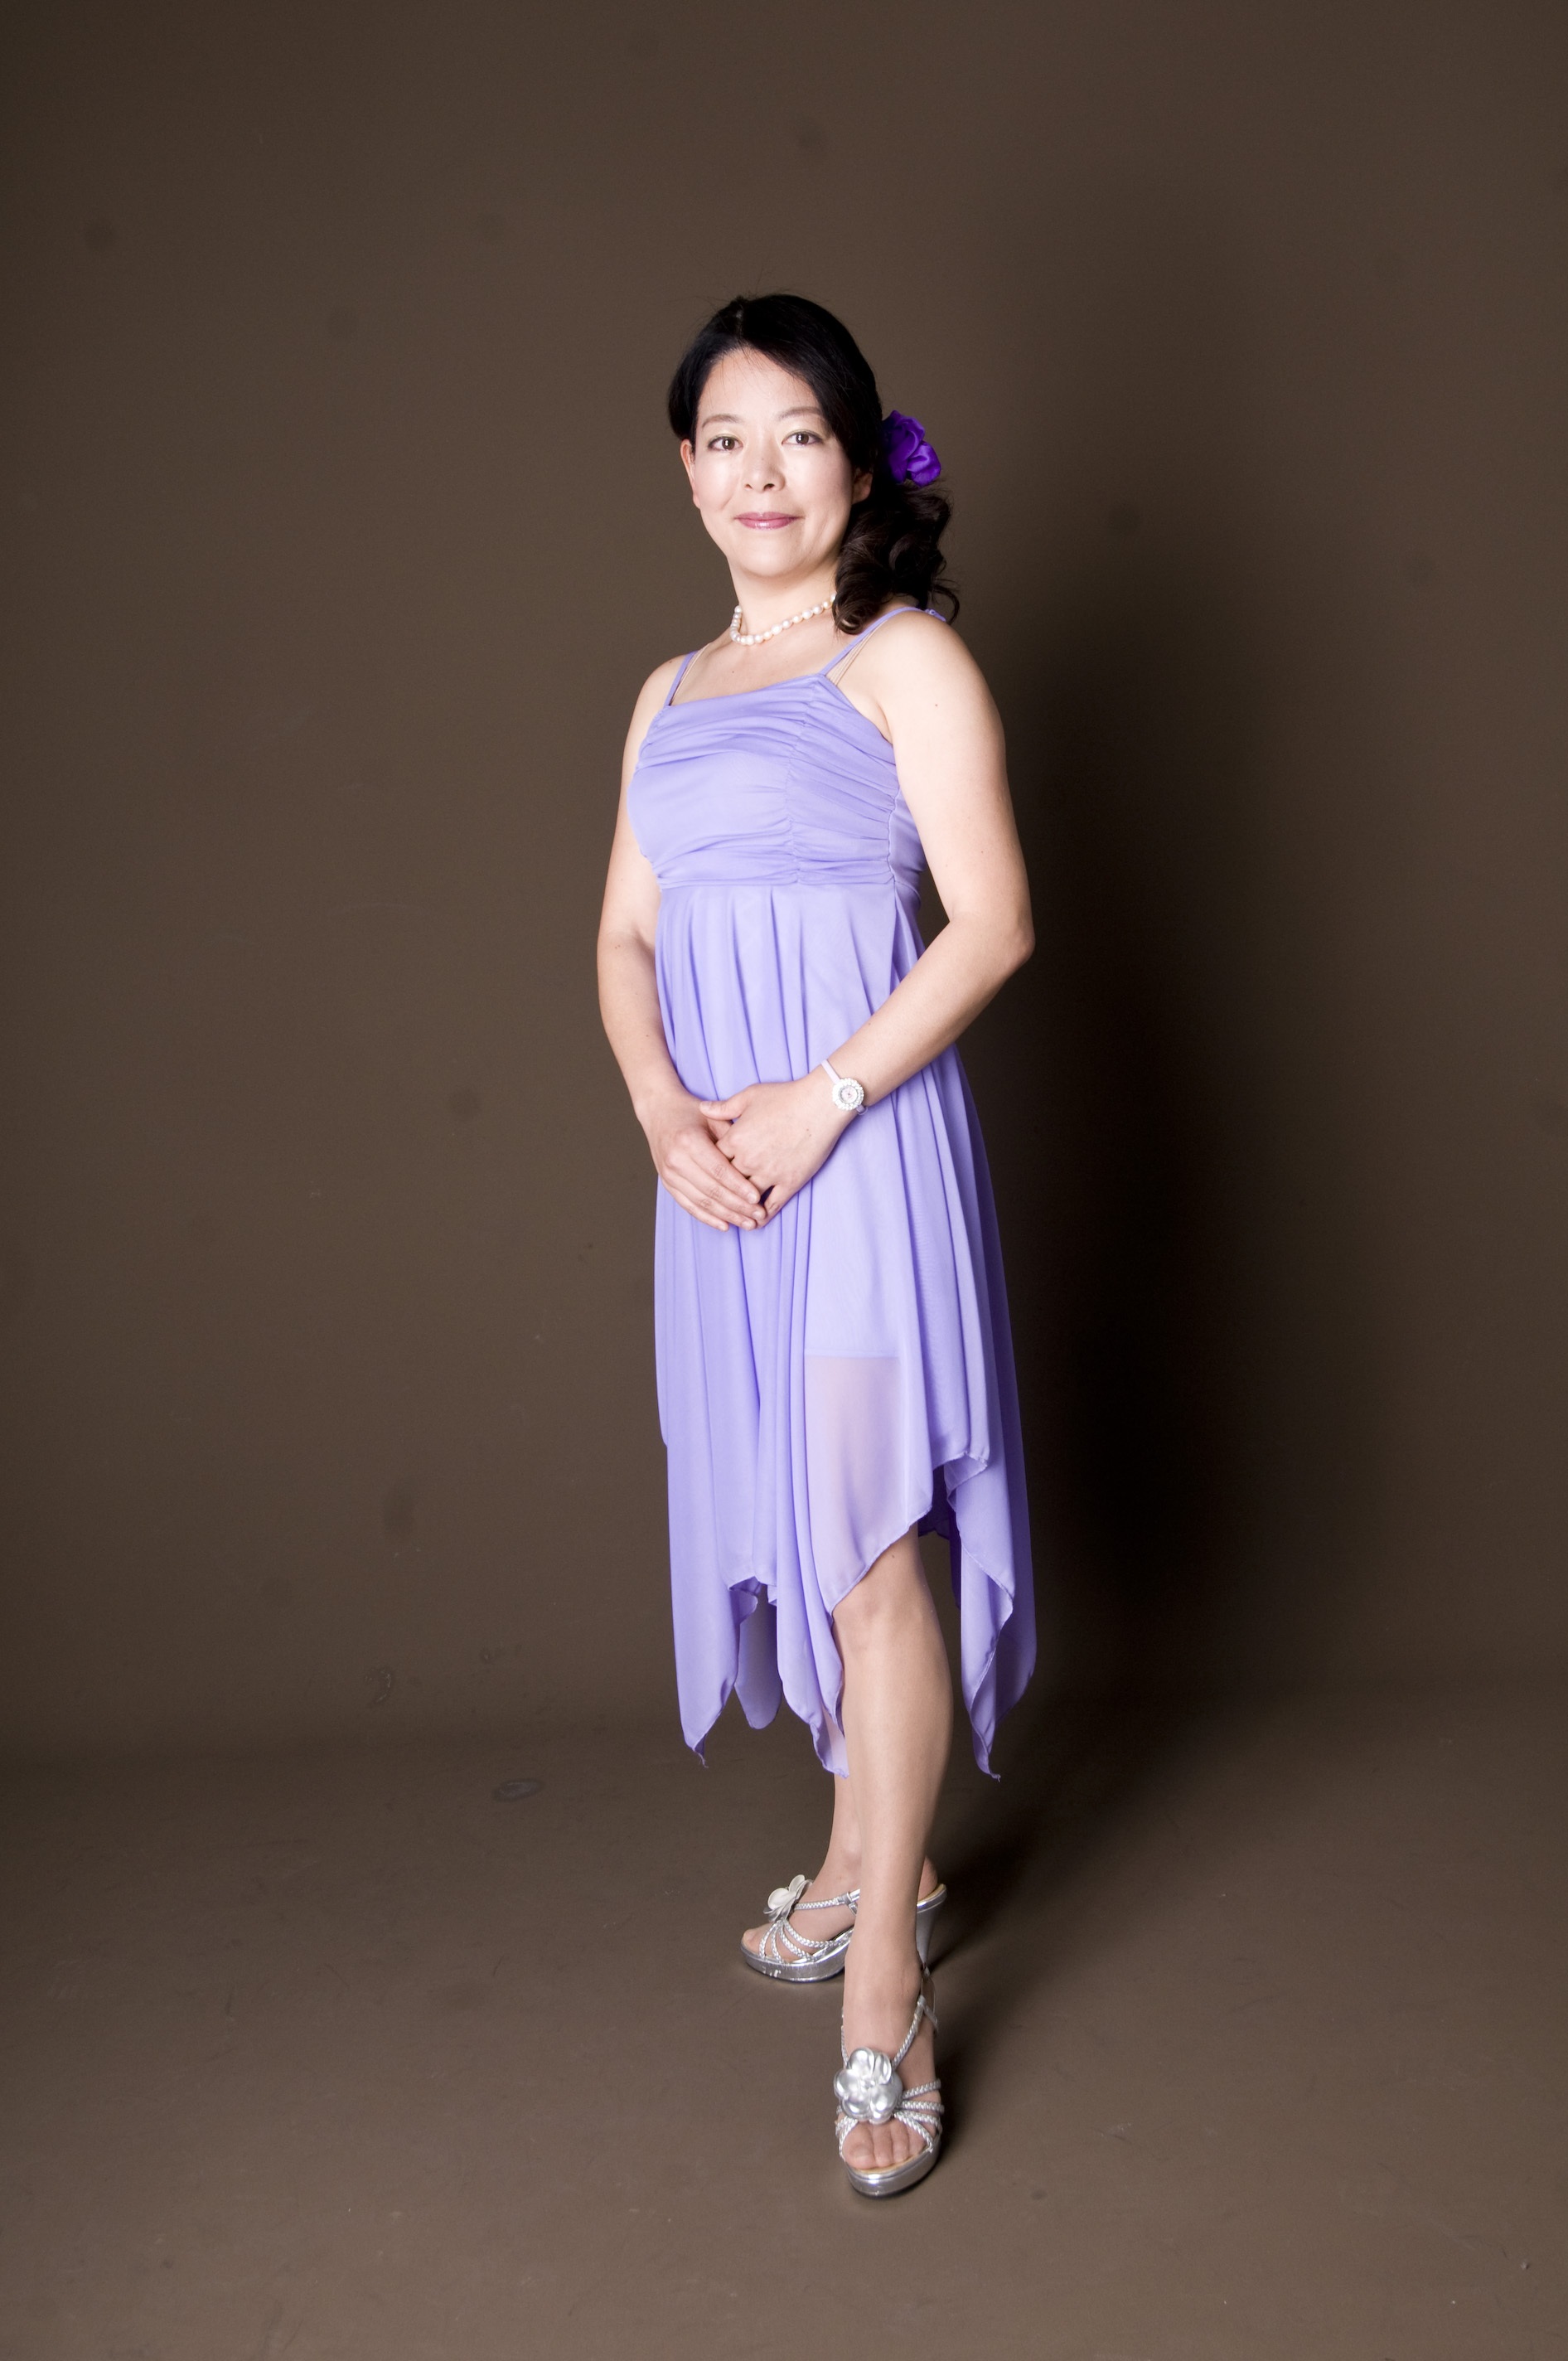
woman, photography, purple, model, spring, fashion, blue, clothing, pink, formal, dress, beauty, gown, bridesmaid, photo shoot, formal wear, cocktail dress